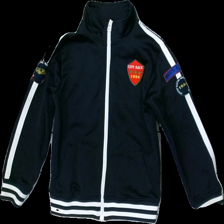
View: front
Type: Cardigan
Category: Children
Brand: Kappahl
Colors: Black, White, Red, Multicolor
Material: 18% cotton 82% polyester
Pattern: Striped
Cut: Regular
Size: 122
Season: All
Stains: Major
Damage: fläckar arm
Damage location: bottom left
Damage 2 location: middle right
Price range: <50
Recommended usage: Export
Description: svart kofta med dragkedja och ränder längst ner vid muffarna, fläckar på ena armen